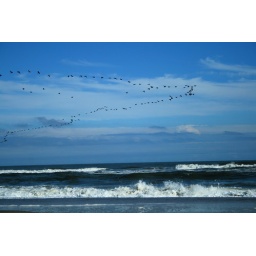
Some seagulls flying over the beach